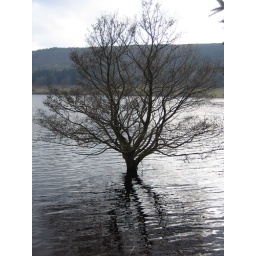
A tree rose out of the water in the Derwent Valley